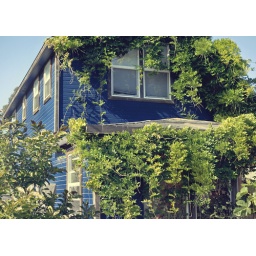
While walking the dog, I saw this house and fell in love.